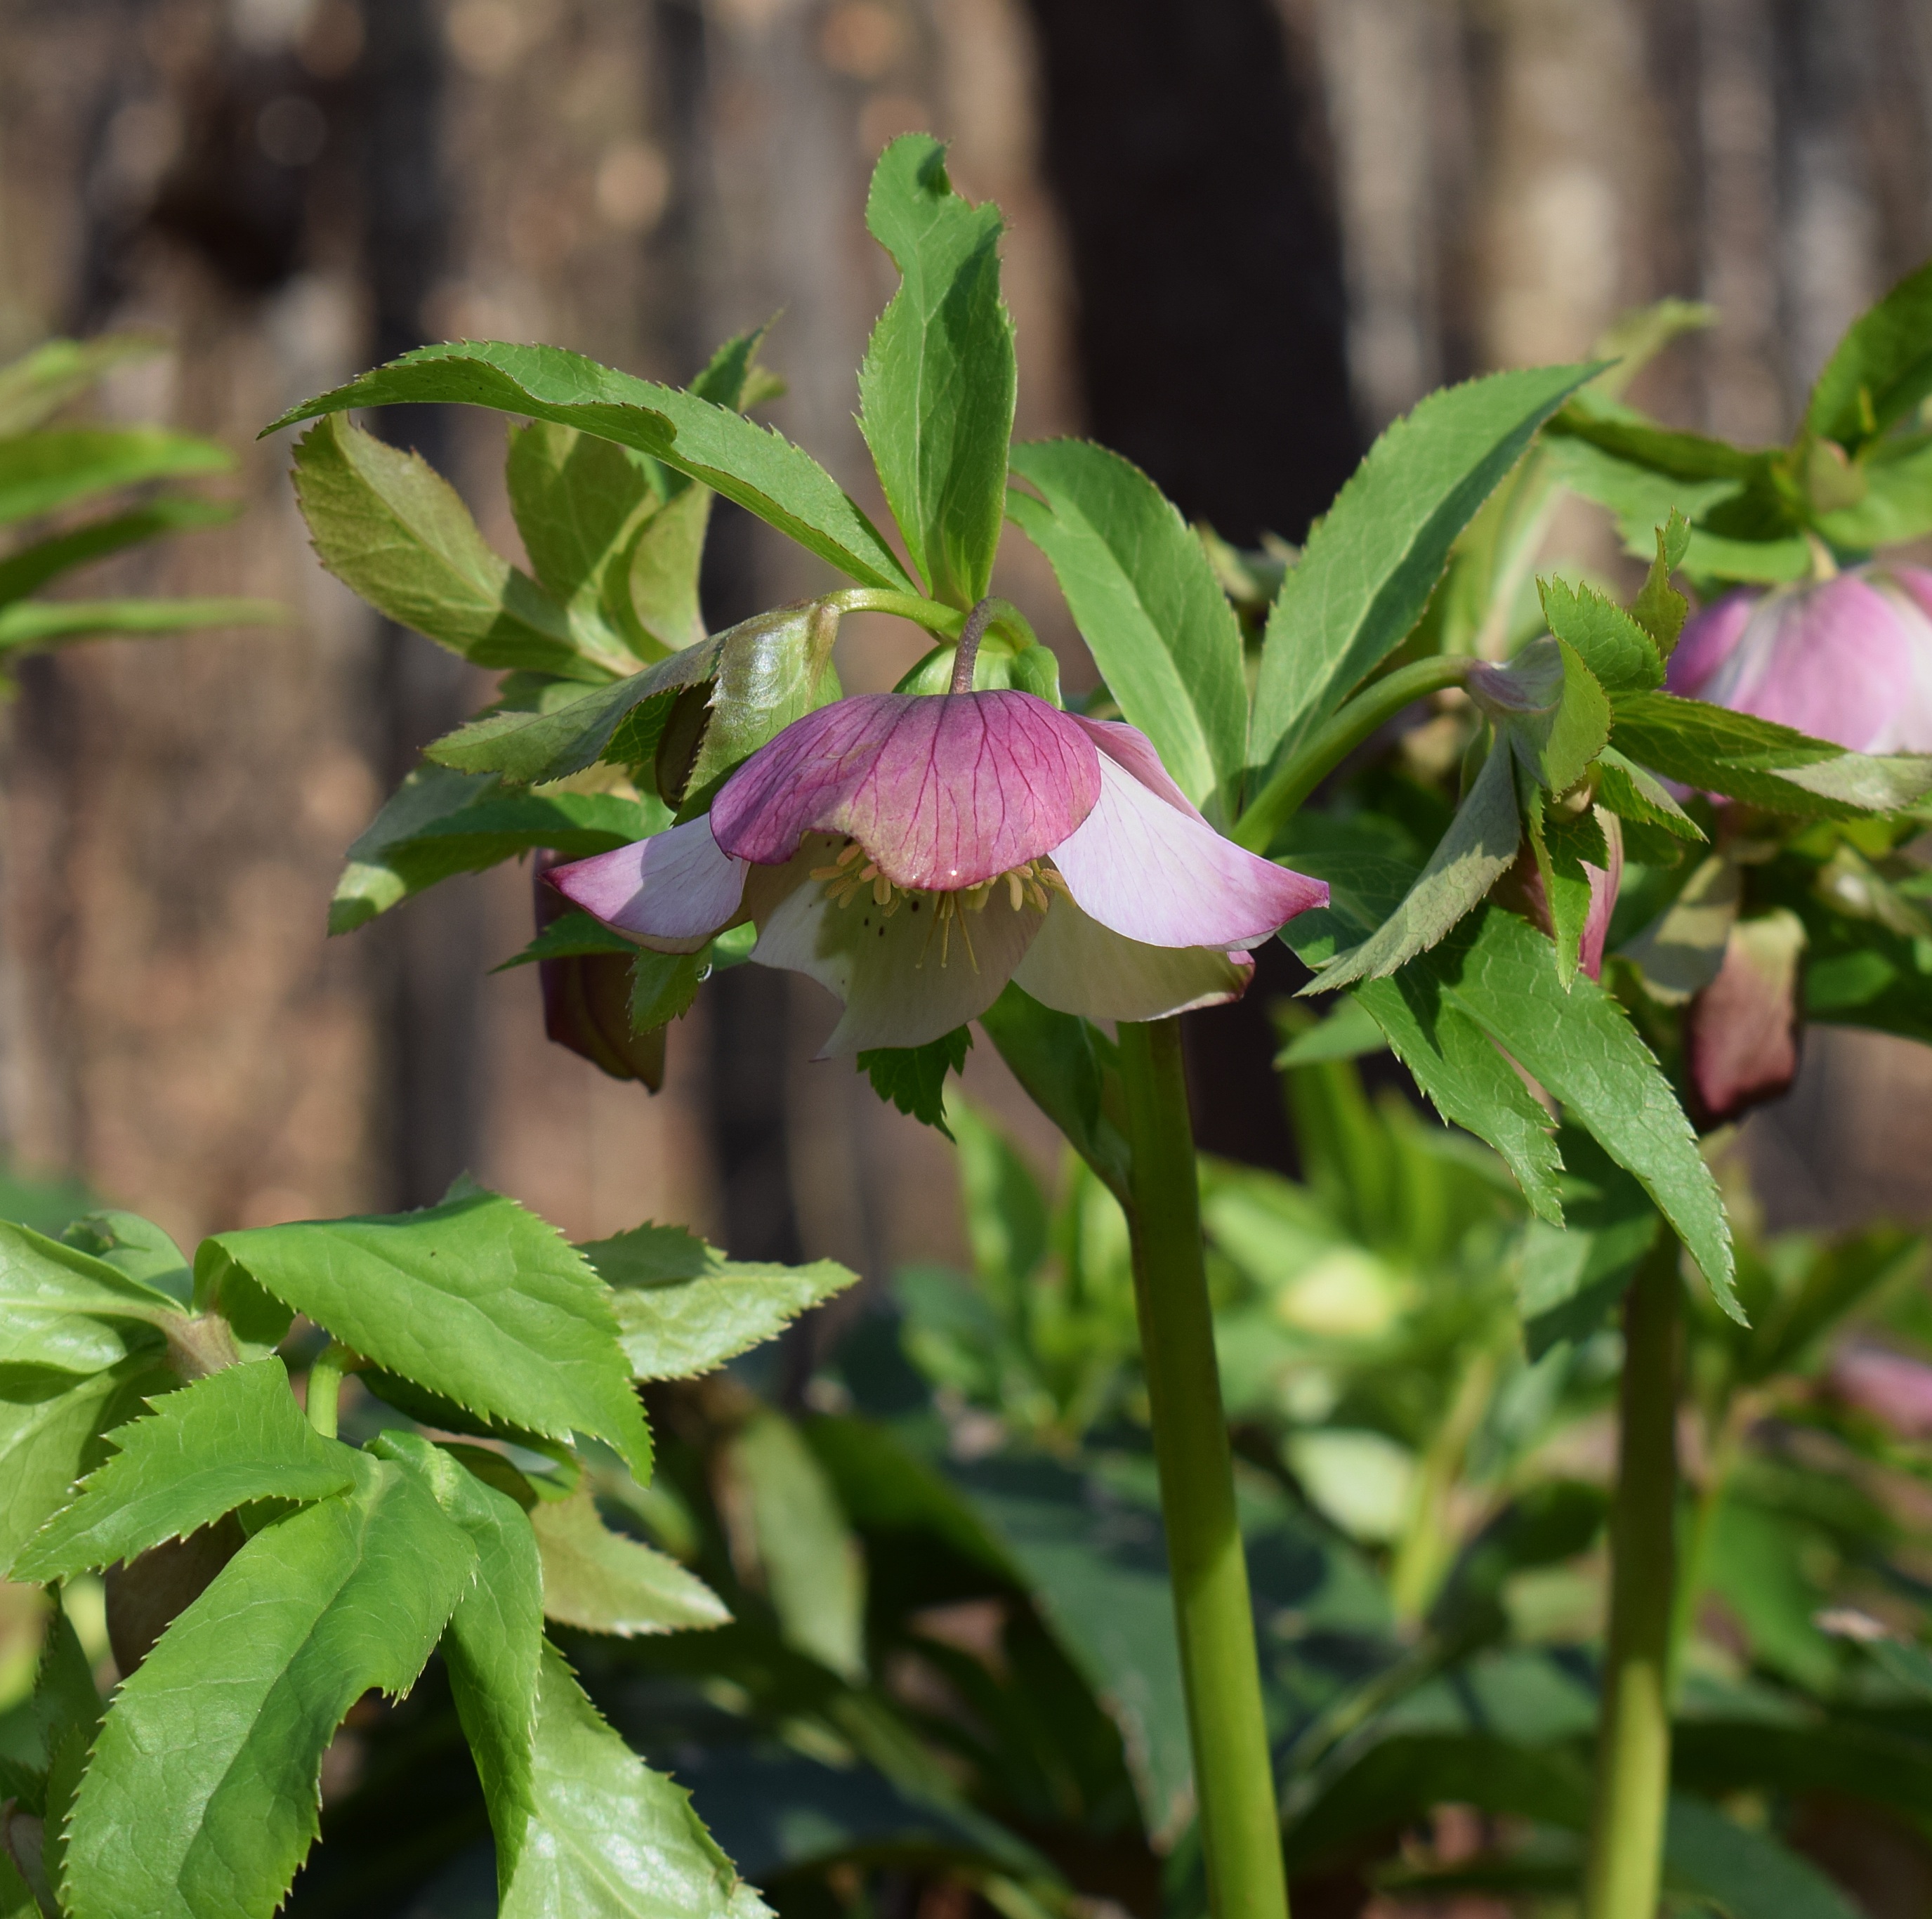
nature, blossom, plant, white, leaf, flower, bloom, green, herb, natural, botany, garden, pink, flora, wildflower, shrub, bud, flowering plant, hellebore, land plant, lenten rose, pink hellebore, pink lenten rose